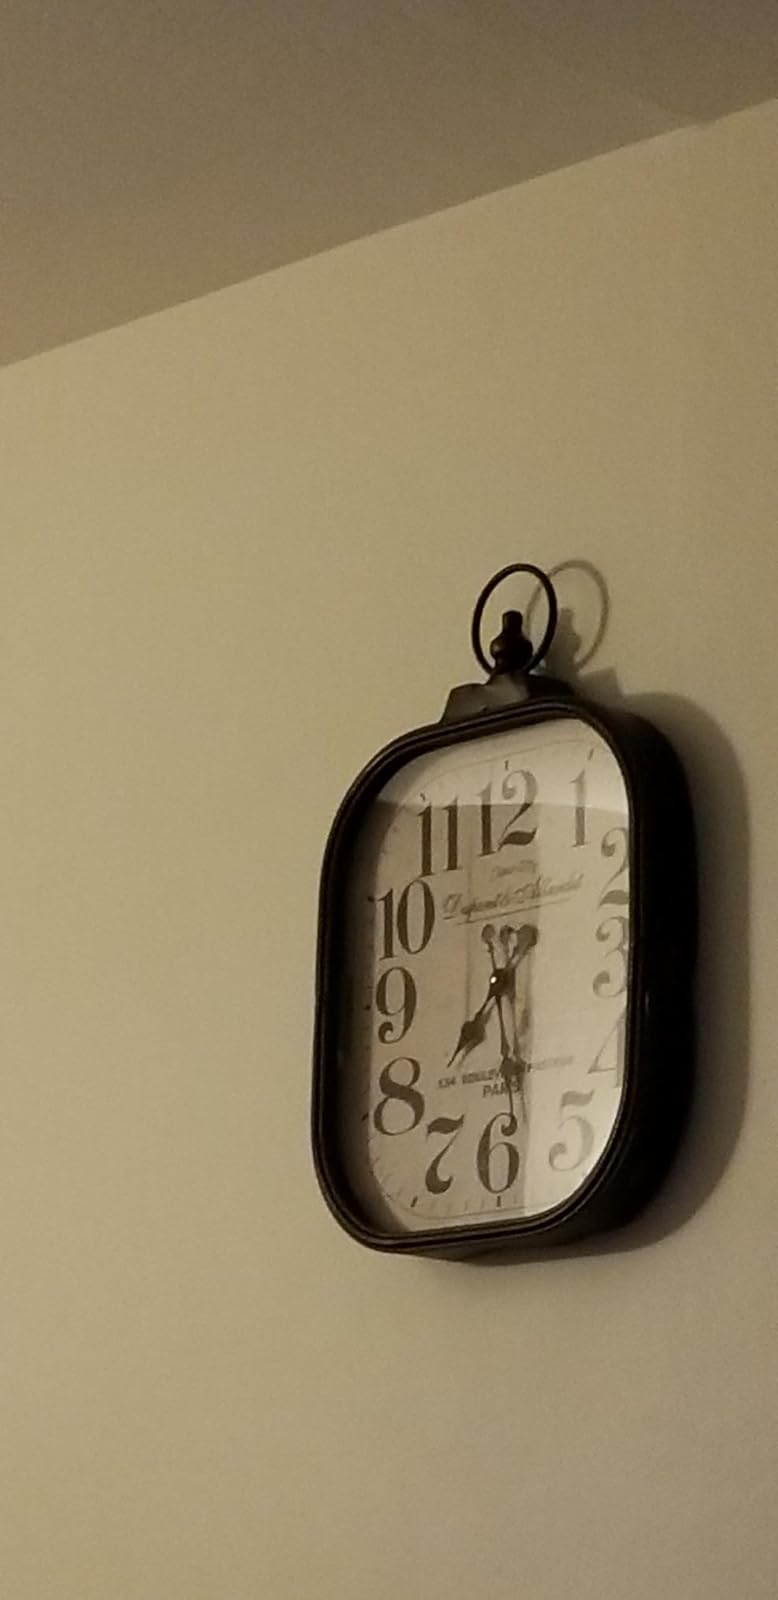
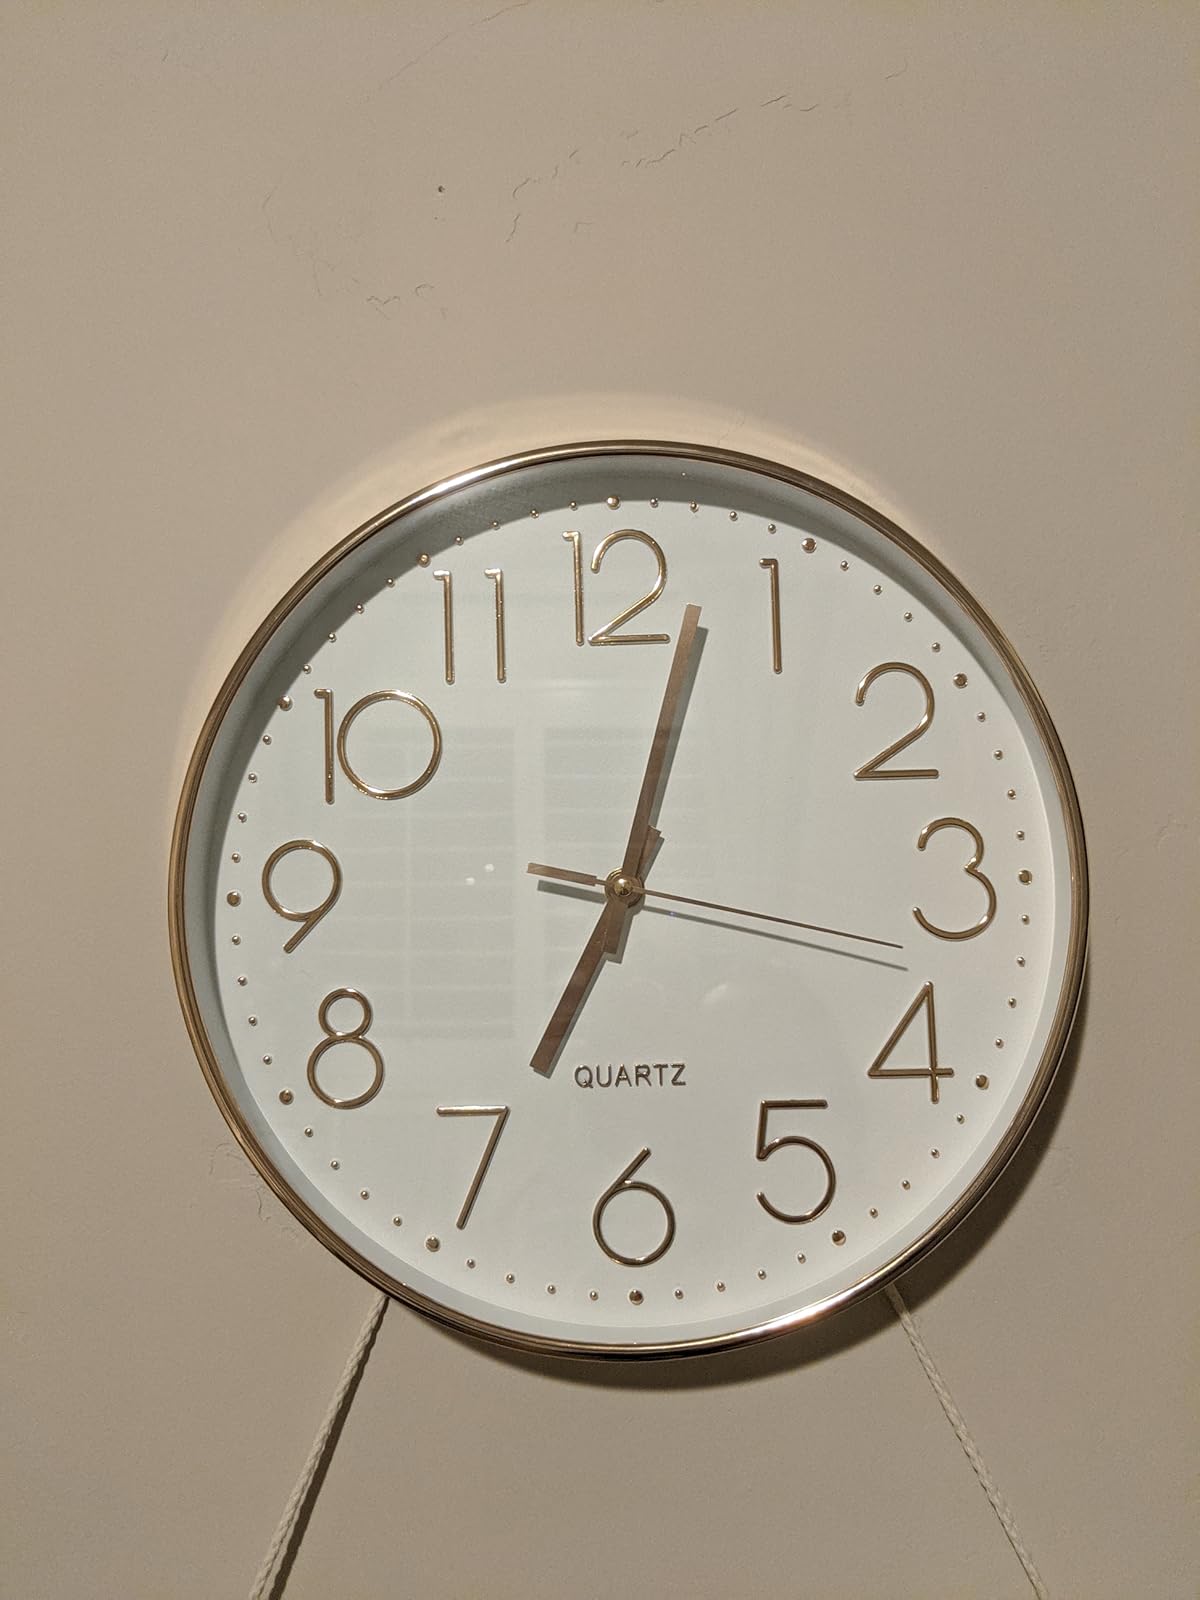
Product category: clock
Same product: no